Tooth

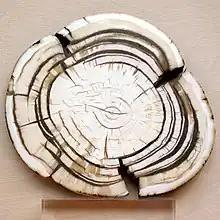
Section through the ivory tusk of a mammoth

Elephants' tusks are specialized incisors for digging food up and fighting. Some elephant teeth are similar to those in manatees, and elephants are believed to have undergone an aquatic phase in their evolution.